Māʻalaea Bay

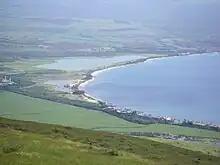
Ma'alaea Bay as viewed from the West Maui Mountains, 2009

Māalaea Bay is a large bay in the southwestern coast of Maui, in the Hawaiian islands. Several small towns are located close to the bay, notably the town of Māalaea. The bay is approximately long.